Foxing (band)

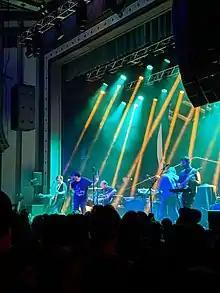
Foxing performing in March 2022

Foxing have been described as indie rock and post-rock. "The Albatross" has been described as chamber rock, emo, indie rock, math rock, and post-rock, reminiscent of American Football, Dads, Empire! Empire! (I Was a Lonely Estate), and The World Is a Beautiful Place & I Am No Longer Afraid to Die. "Dealer" has been described as emo, indie rock and post-rock.